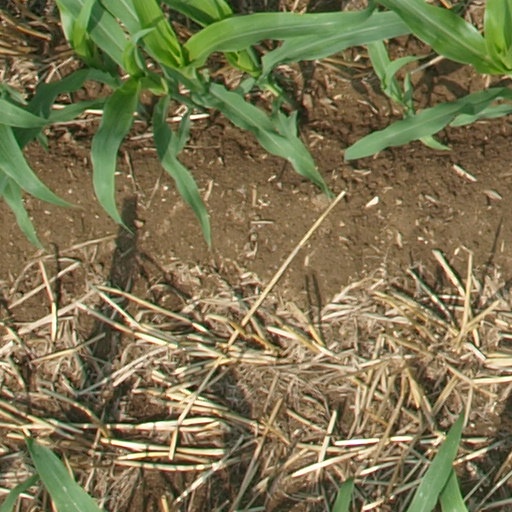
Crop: maize; corn